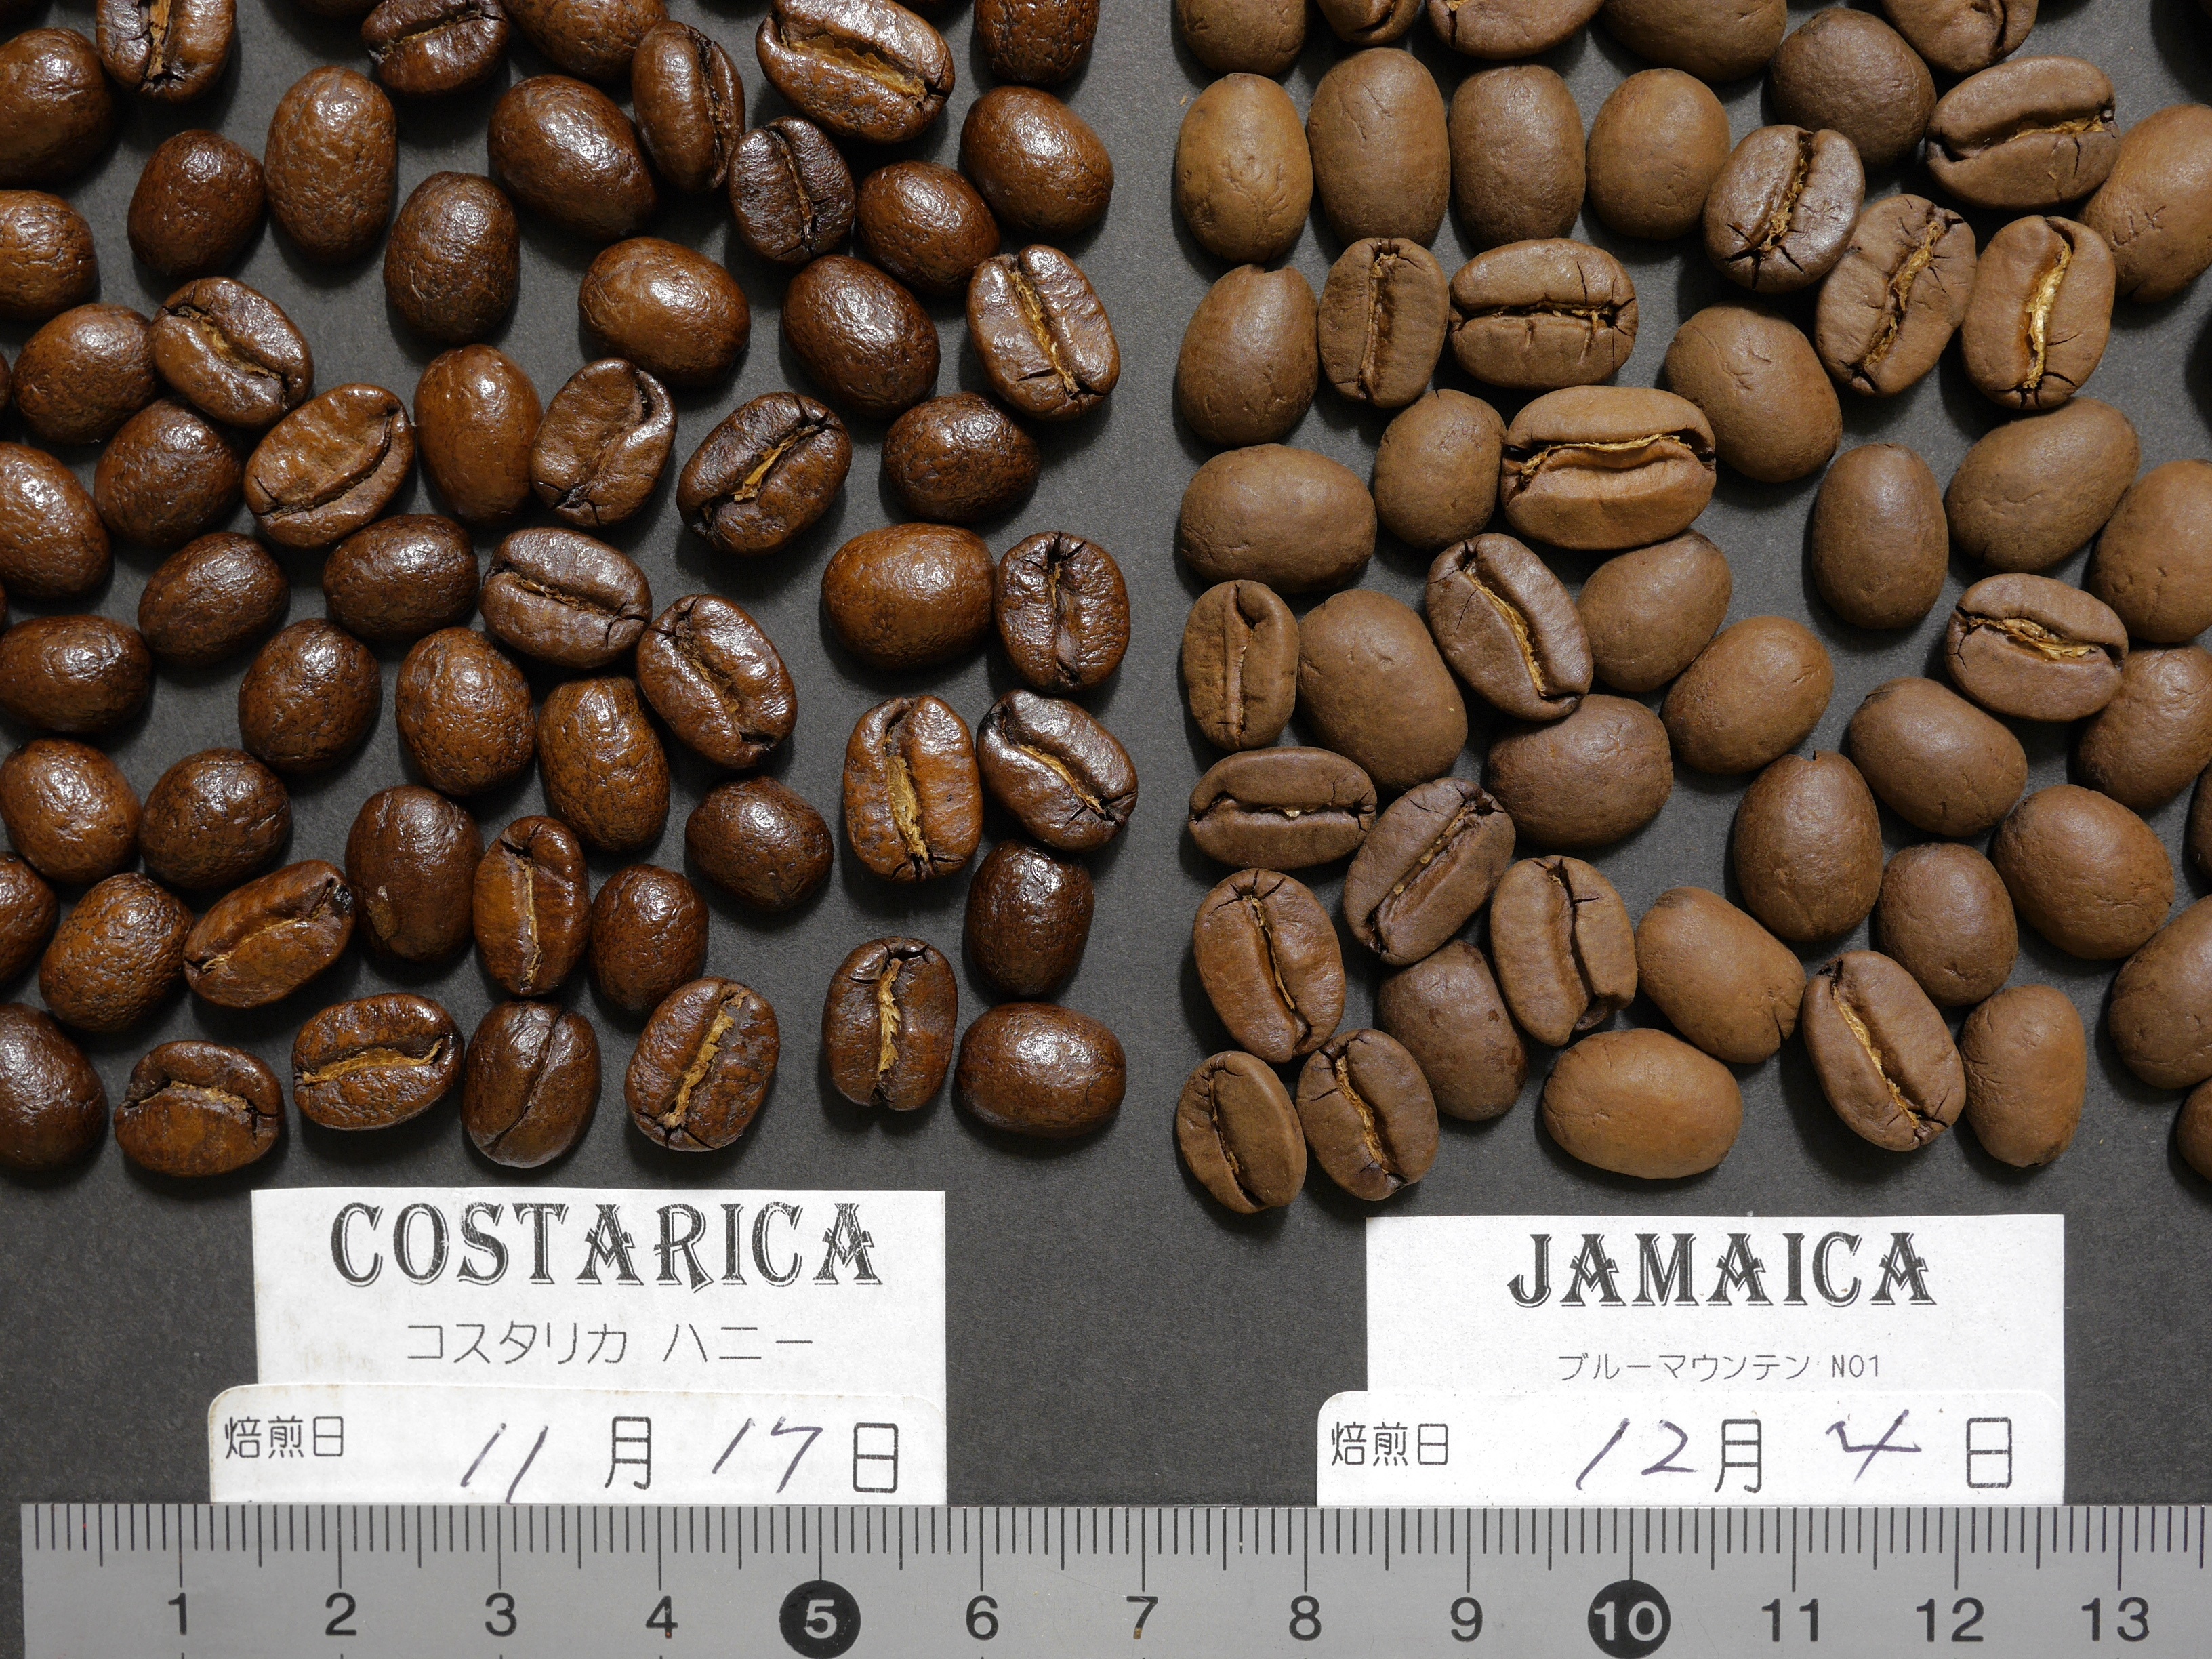
food, produce, drink, caffeine